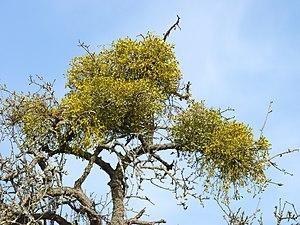
Gui, Montagny-lès-Seurre (Côte d'Or, Bourgogne, France)
Certains végétaux ont évolué avec différentes adaptations nutritives inhabituelles au cours du temps. Les végétaux hétérotrophes sont des végétaux qui utilisent uniquement ou en partie une source de carbone organique pour se développer, contrairement aux végétaux autotrophes, les plus communs, qui utilisent le carbone inorganique et l'eau pour se développer, souvent par le processus de photosynthèse.